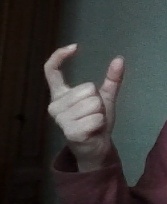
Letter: nun